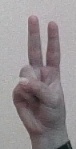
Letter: taa